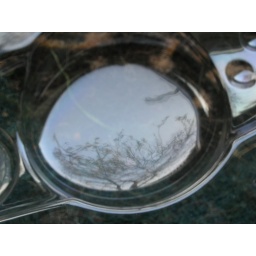
The top of the tree in our garden reflected in a piece of plastic packaging from something or other...